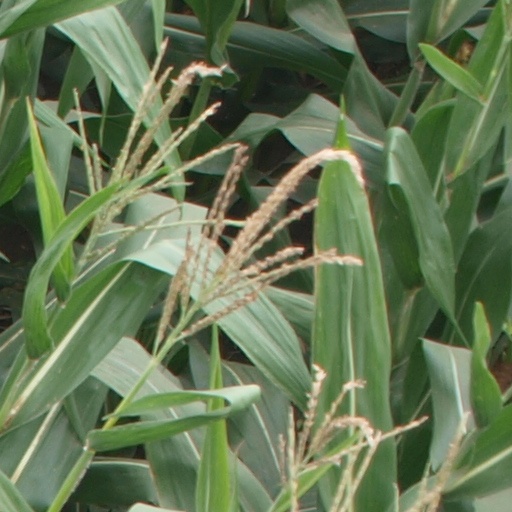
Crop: maize; corn